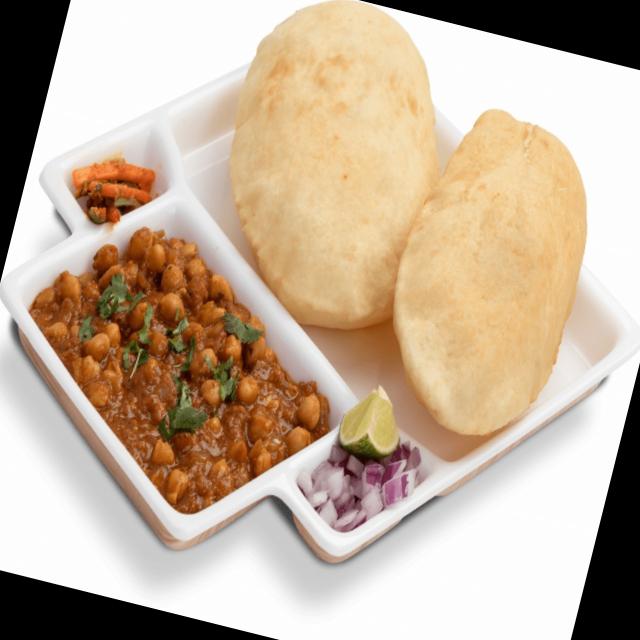
Dish: chole_bhature